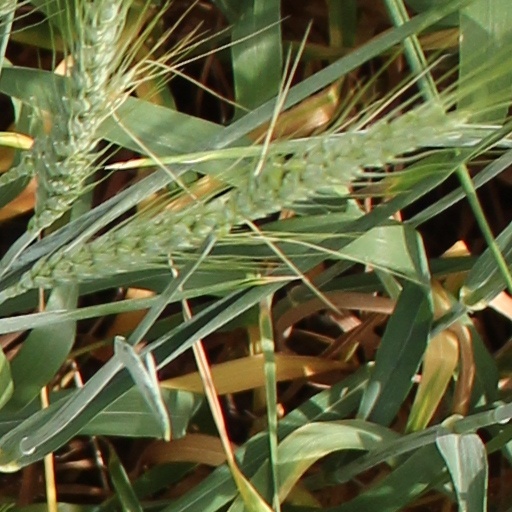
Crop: wheat